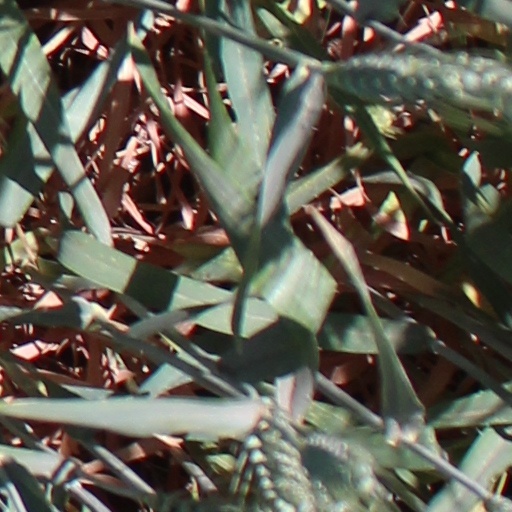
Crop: wheat